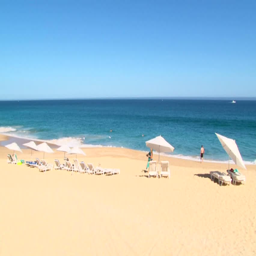
people enjoy perfect blue sky day at the beach by resort